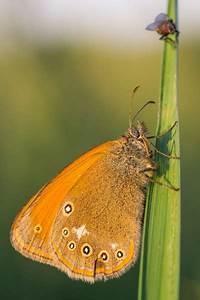
butterfly